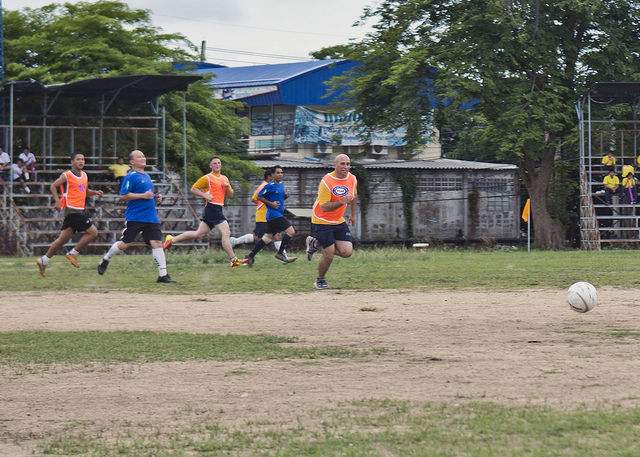
user: Given an image and a question. Answer the question in a short answer. Question: What sport are they playing? Short Answer:
assistant: soccer